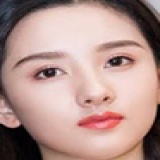
diễn viên Tống Tổ Nhi